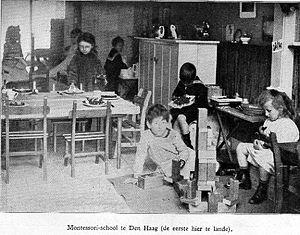
La mixité ou, dans son sens ancien, la coéducation, est l'instruction et l'éducation en commun des garçons et des filles, dans des groupes mixtes.
Maria Montessori, née le 31 août 1870 à Chiaravalle près d'Ancône dans les Marches et morte le 6 mai 1952 à Noordwijk aan Zee, est une médecin et pédagogue italienne. Elle est mondialement connue pour la méthode pédagogique qui porte son nom, la pédagogie Montessori.
L'éducation nouvelle est un courant pédagogique qui défend le principe d'une participation active des individus à leur propre formation. Elle déclare que l'apprentissage, avant d'être une accumulation de connaissances, doit être un facteur de progrès global de la personne. Pour cela, il faut partir de ses centres d'intérêt et s'efforcer de susciter l'esprit d'exploration et de coopération : c'est le principe des méthodes actives. Elle prône une éducation globale, accordant une importance égale aux différents domaines éducatifs : intellectuels et artistiques, mais également physiques, manuels et sociaux. L'apprentissage de la vie sociale est considéré comme essentiel.